Johann Wilhelm Schwedler

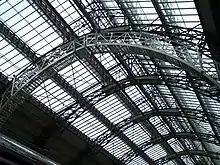
Southern train shed, Frankfurt (Main) Hauptbahnhof

Schwedler's work with bridges and calculating the stresses on them led to a further innovation, an arched structure hinged at three points to accommodate differing stresses and changes in temperature, which functionally resembles the roofs of modern stadia. The first of these, and a prototype for the platform halls of late 19th-century stations, was his train shed for the Berlin Ostbahnhof, then known as the Schlesischer Bahnhof (1866); the last surviving example is probably the train sheds of the main station in Frankfurt am Main (1885–87).